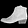
Label: Ankle boot